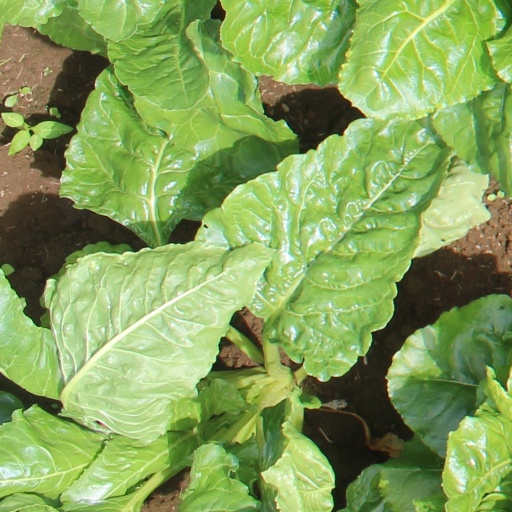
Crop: sugar beet